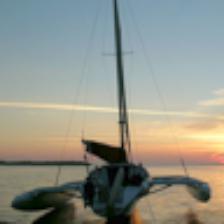
Label: NonHuman